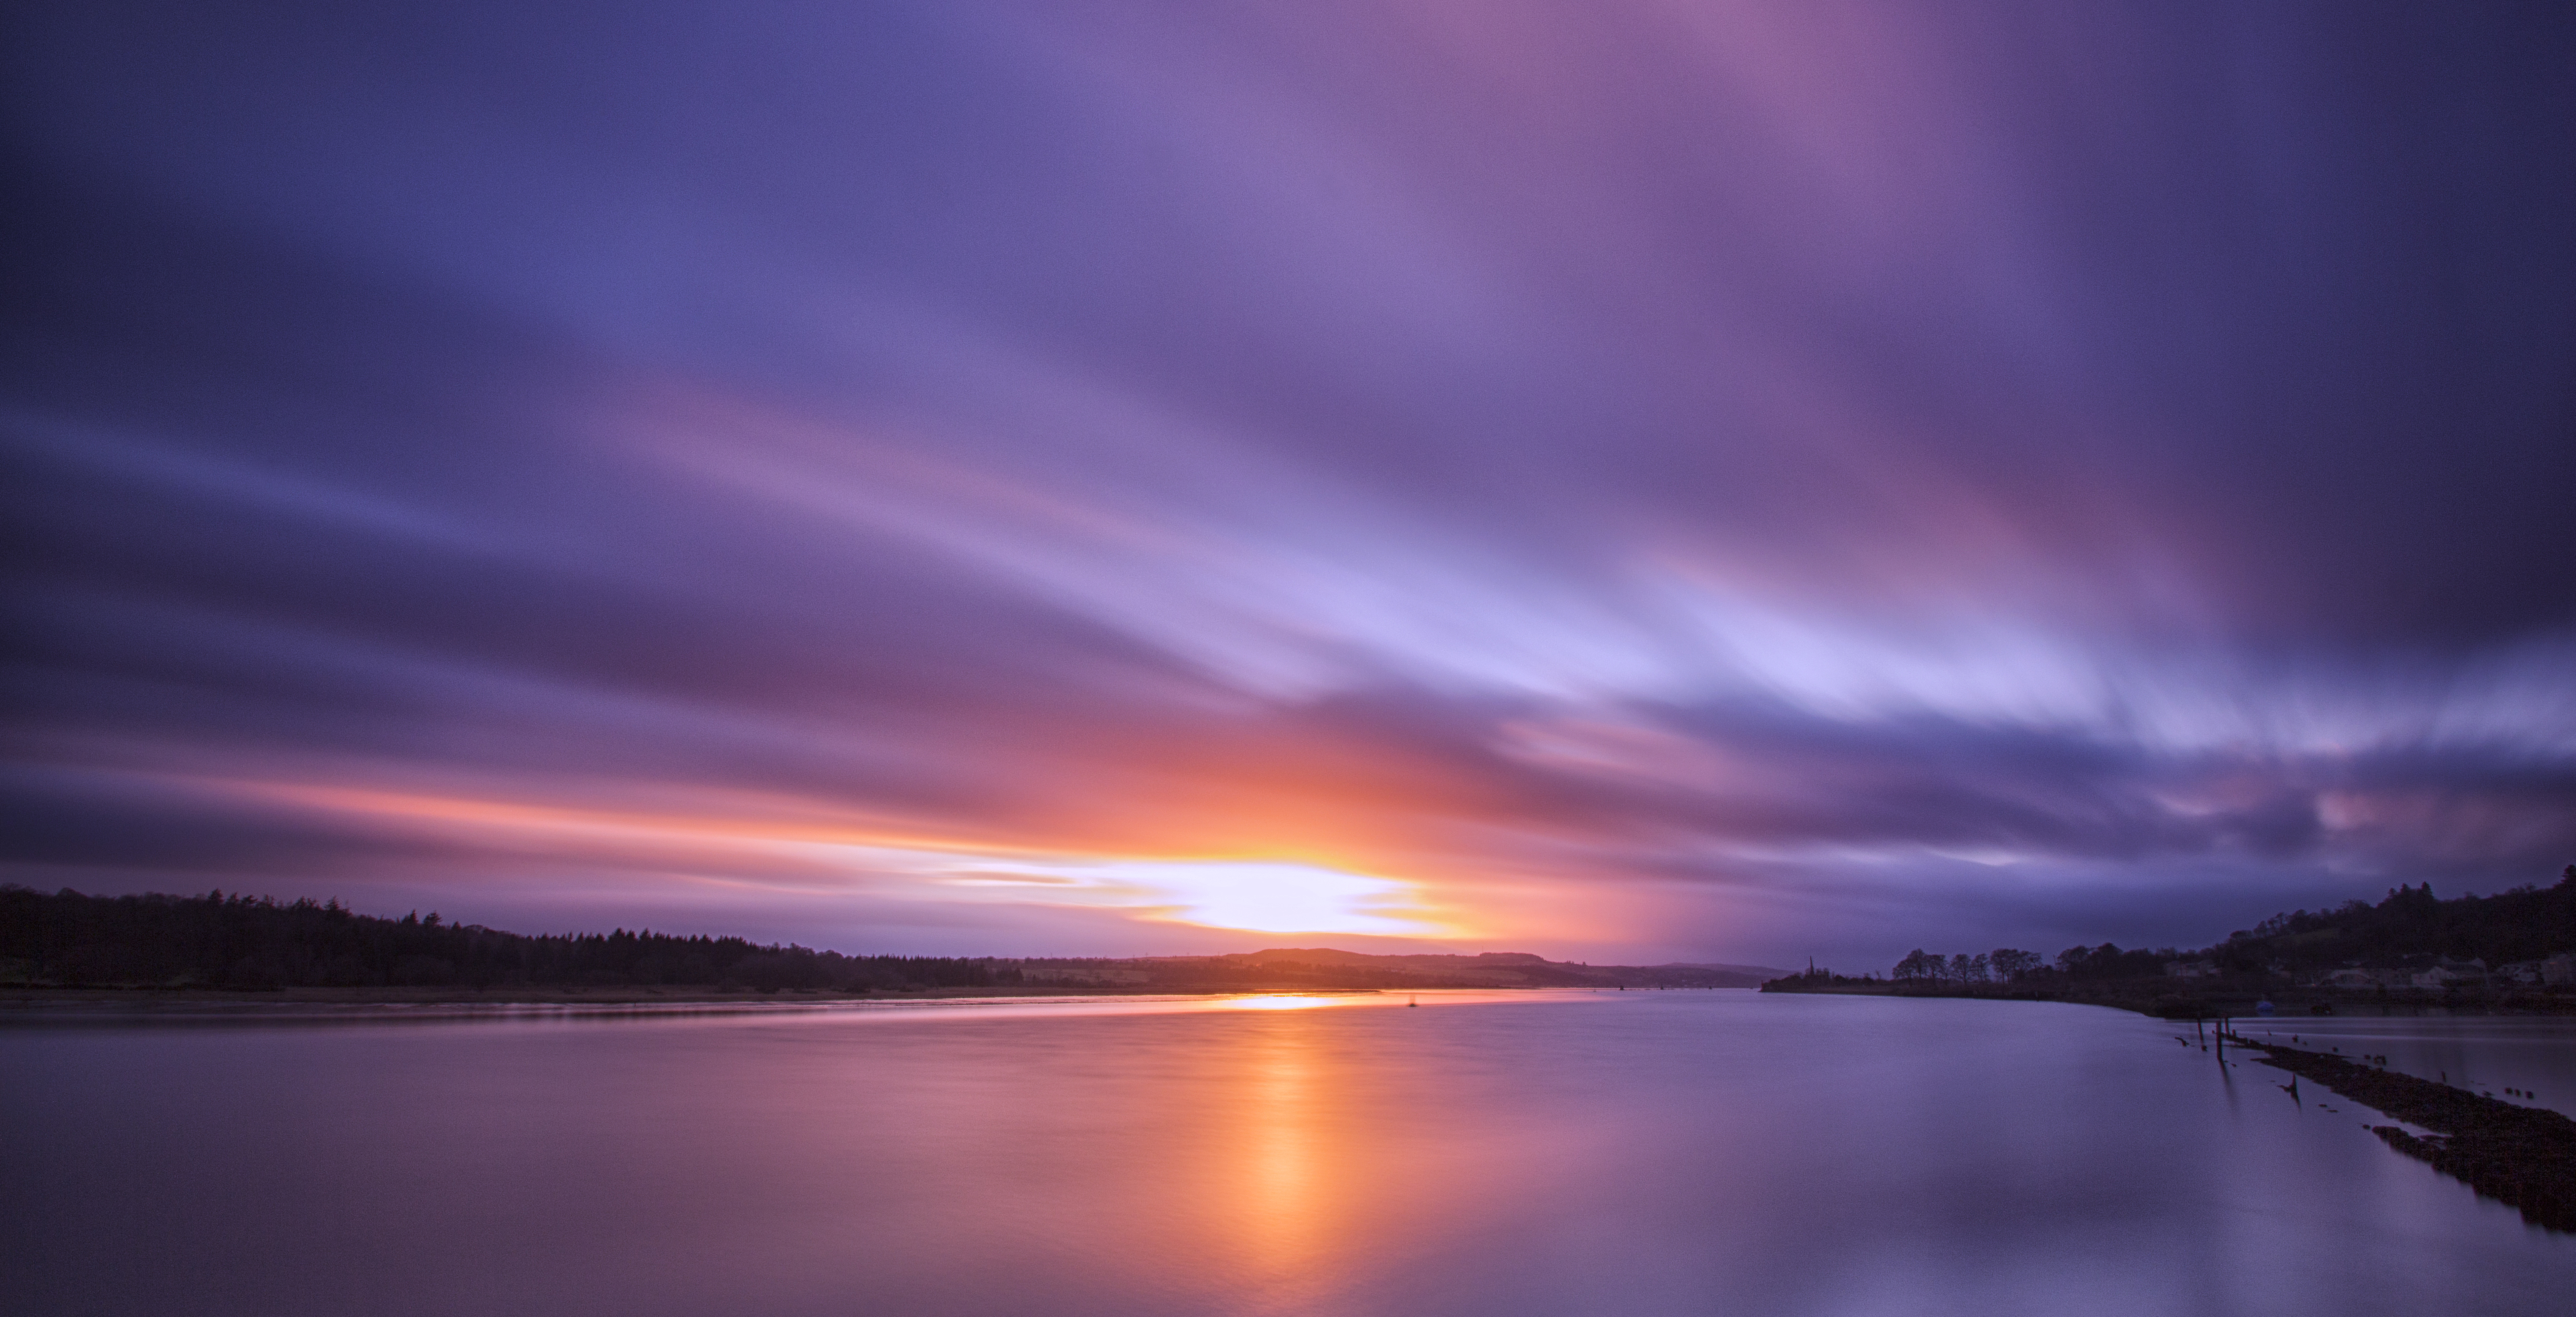
sea, horizon, cloud, sky, sunrise, sunset, sunlight, morning, dawn, atmosphere, dusk, evening, reflection, bowling, longexposure, scotland, riverclyde, clyde, bowlingbasin, afterglow, meteorological phenomenon, red sky at morning